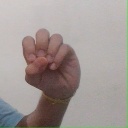
अक्षर: उ